Navan

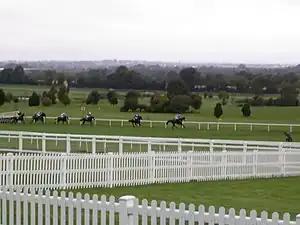
Navan Races (September 2007)

Navan has a number of secondary schools, including private denominational and public inter-denominational and non-denominational. St. Patrick's Classical School is a Roman Catholic boys-only school. Loreto Secondary School, St. Michael's at the Loreto Convent, and St. Joseph's Secondary School at the Mercy Convent are both girls-only Roman Catholic convent schools. Coláiste na Mí is a VEC-run school in Johnstown that opened in 2013. Beaufort College is a large state-owned inter-denominational vocational school. The Abylity Secondary College was a parent-owned fee-paying non-denominational school.